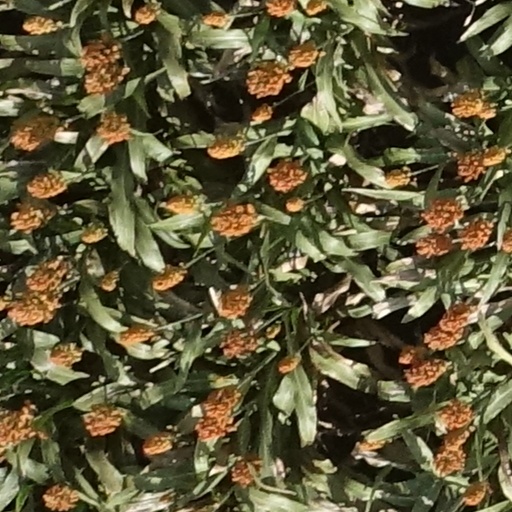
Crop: sorghum